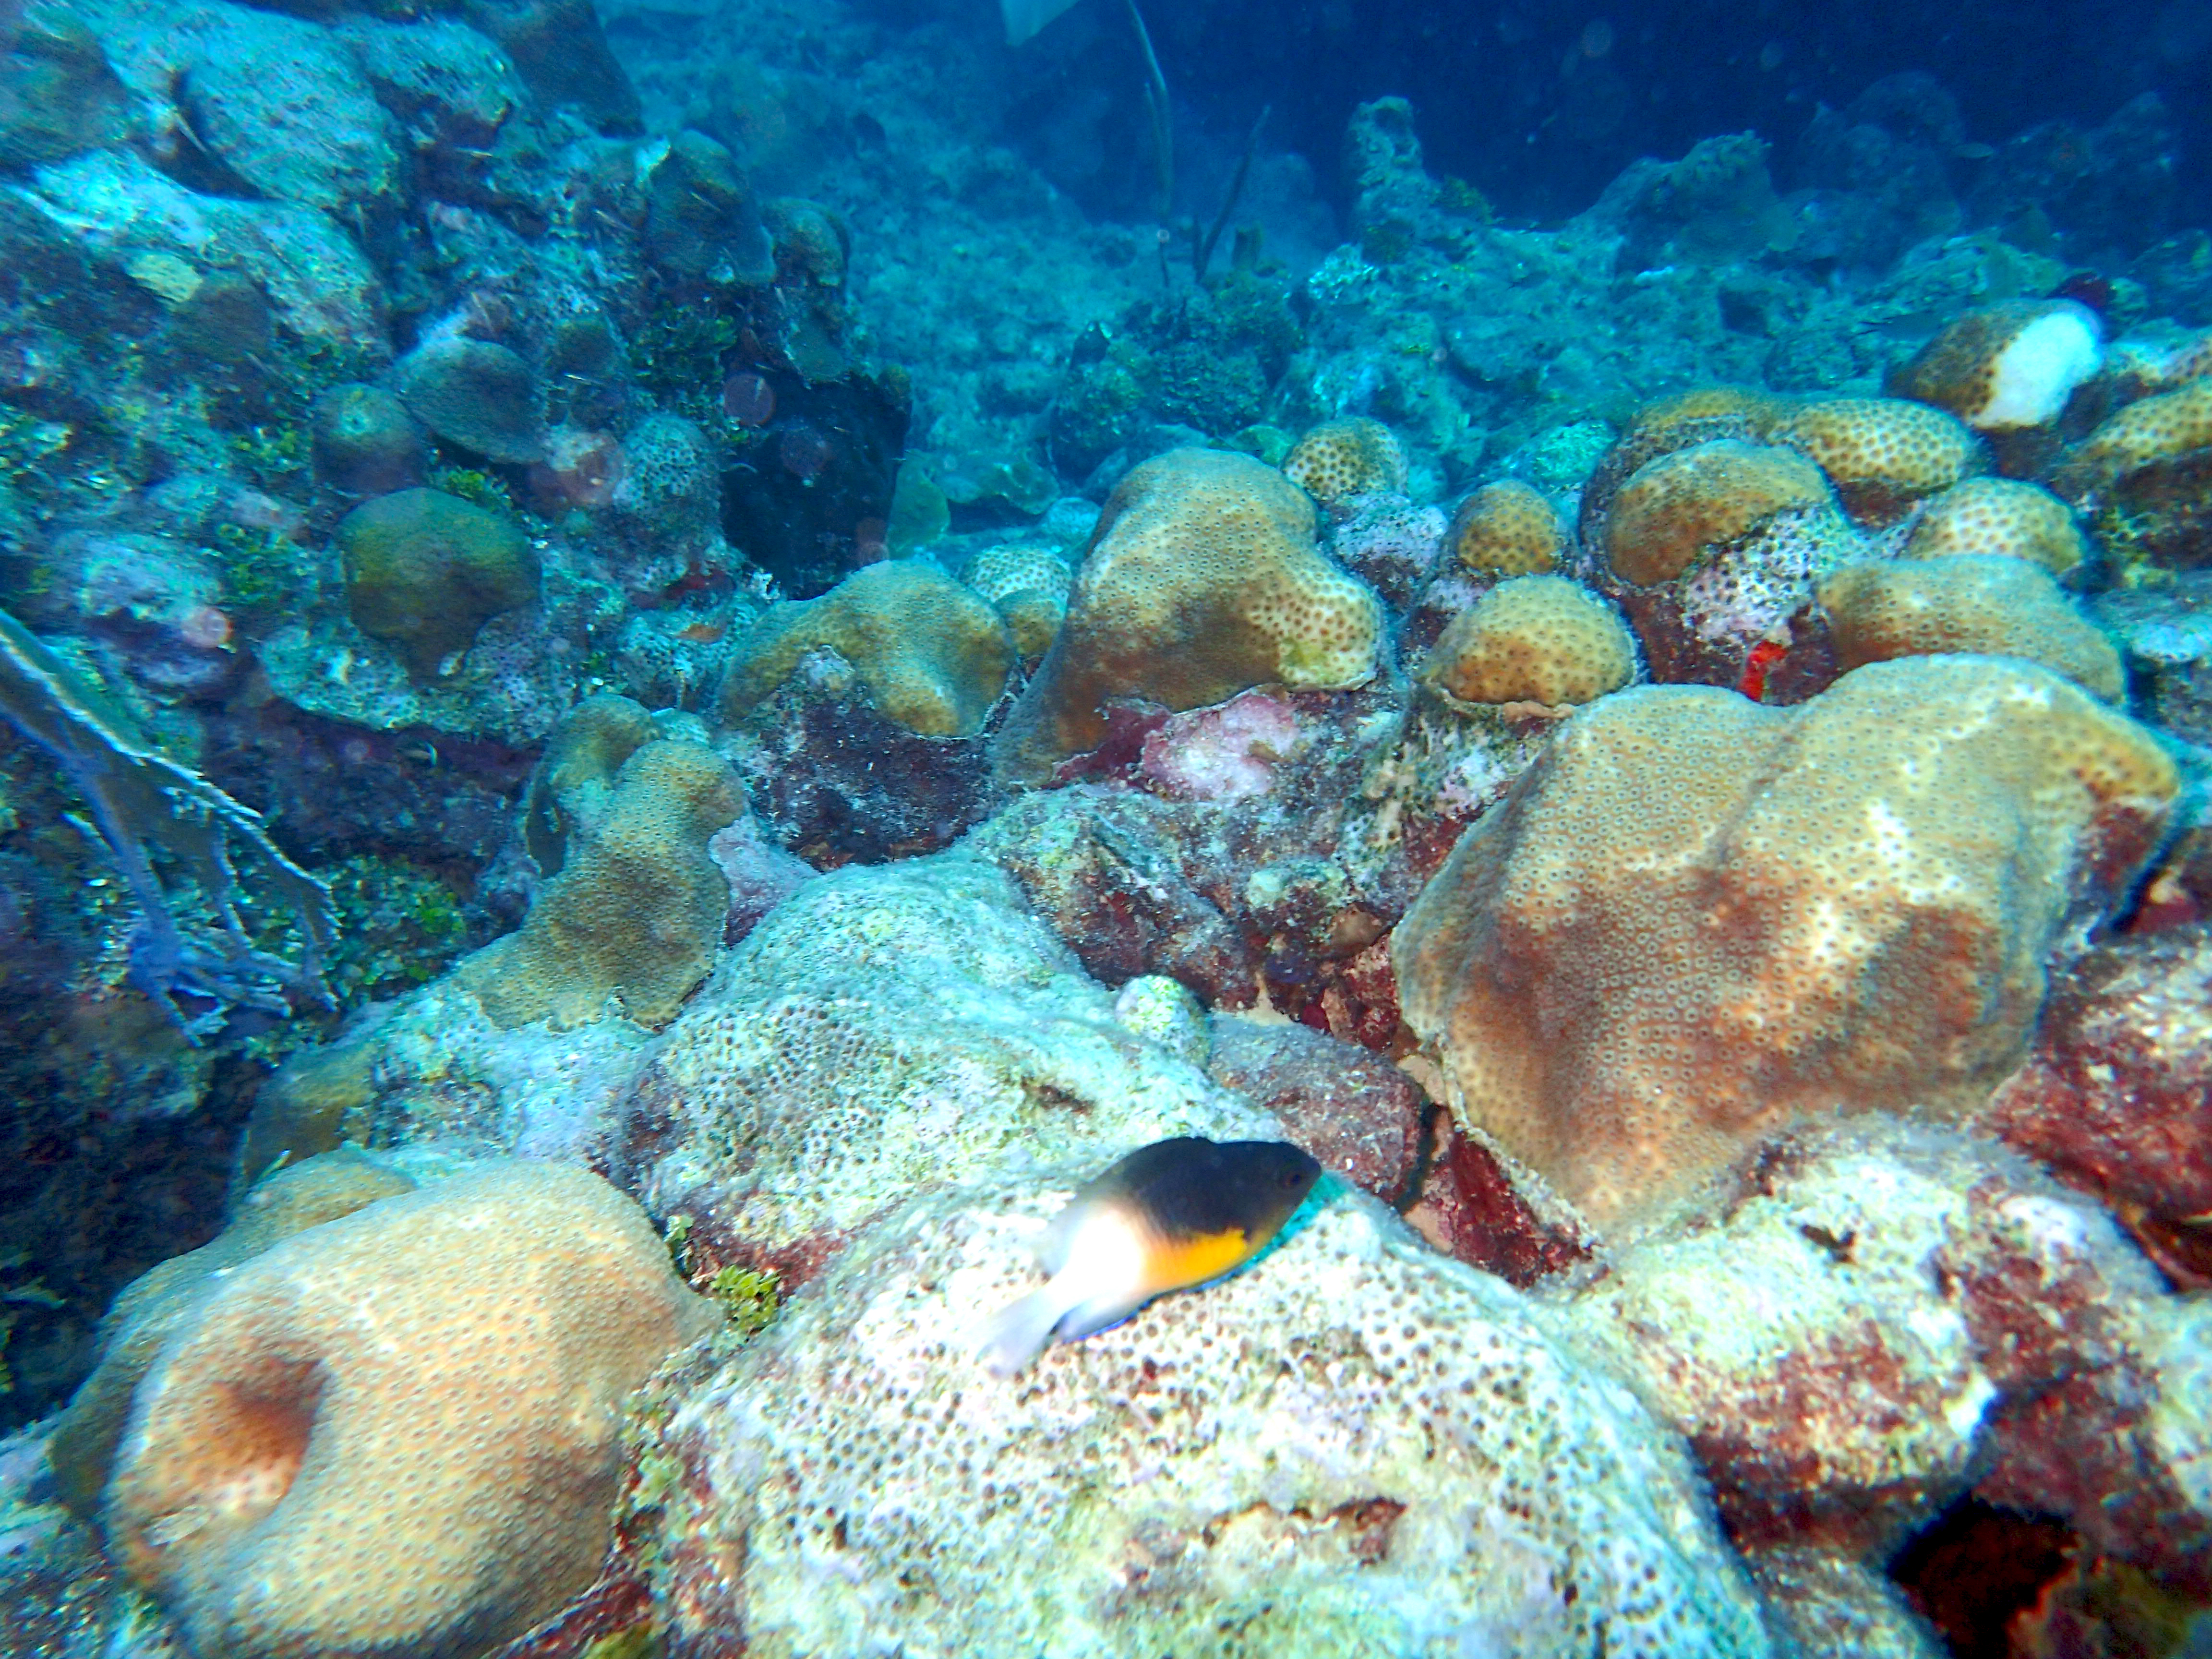
fish, caribbean, sea, reef, underwater, coral reef, marine biology, natural environment, organism, water, stony coral, coral, turquoise, invertebrate, coral reef fish, coastal and oceanic landforms, marine invertebrates, rock